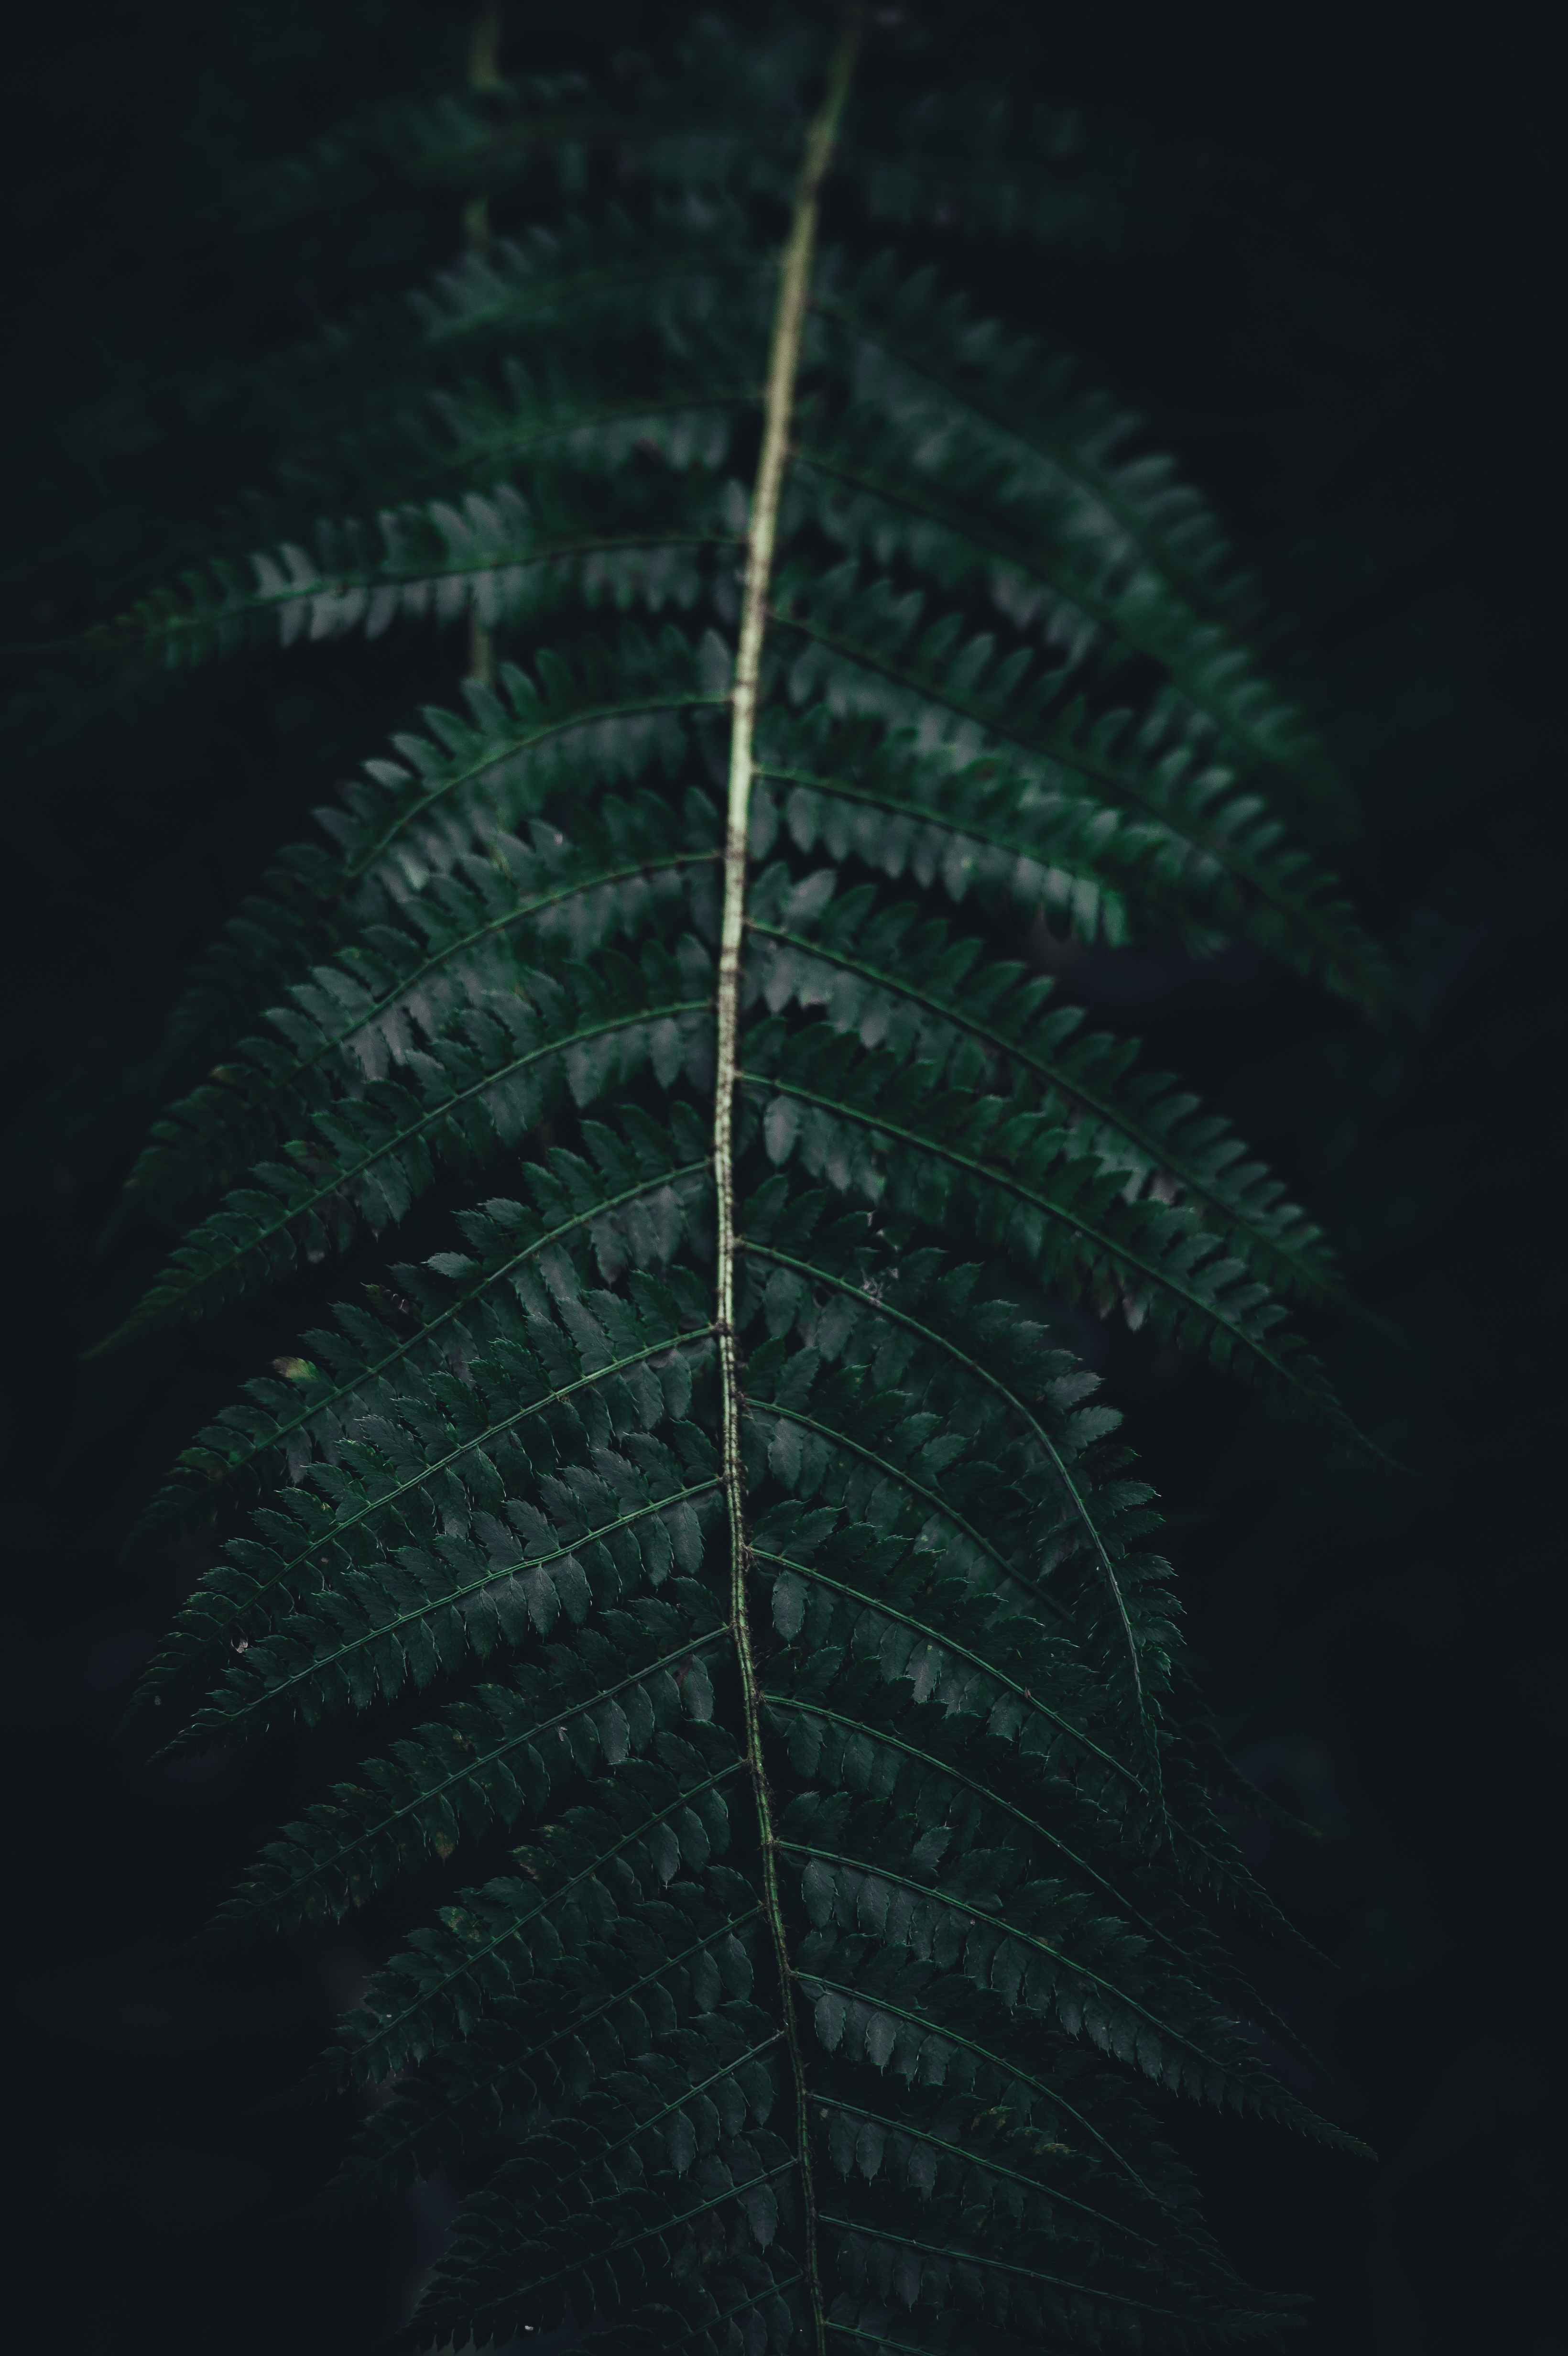
bird, wing, leaf, line, green, darkness, feather, material, fern, frond, fashion accessory